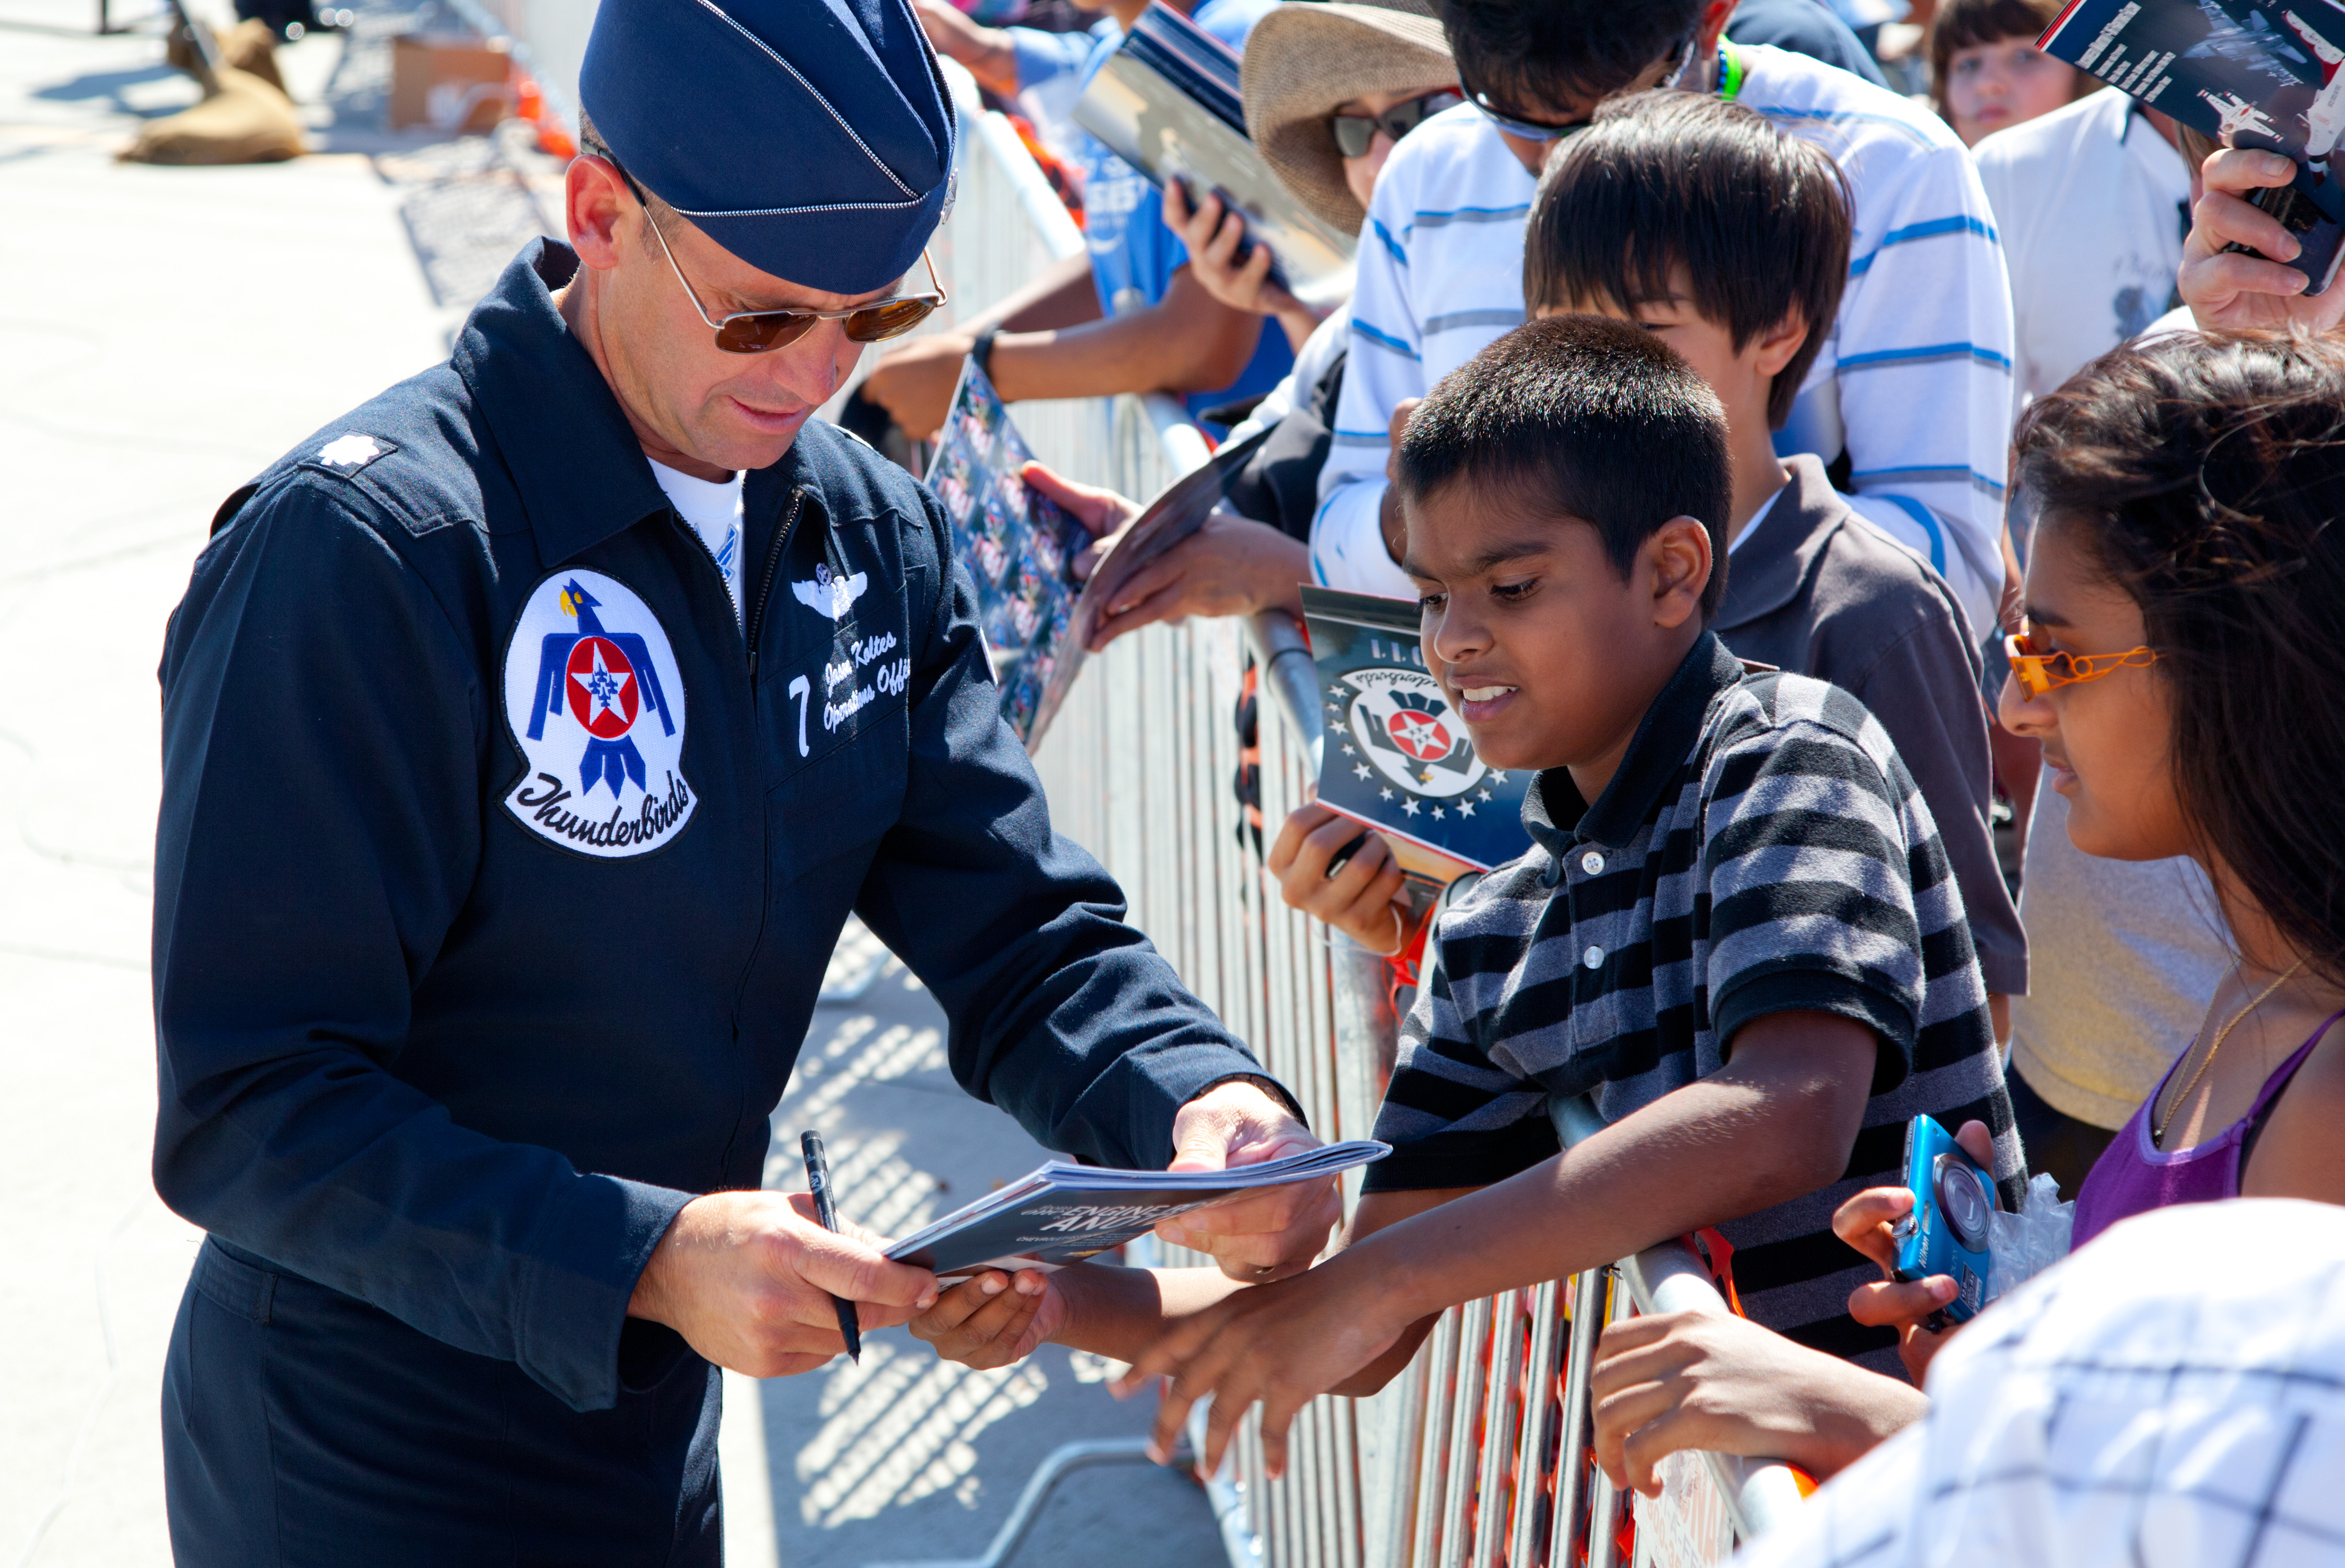
youth, aviation, community, california, team, airshow, autograph, tournament, solano, travisafb, bayarea, thunderbirds, airexpo, competition event